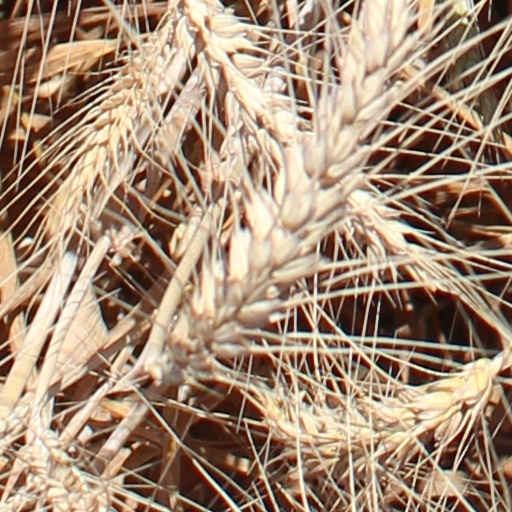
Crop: wheat